Polignano a Mare

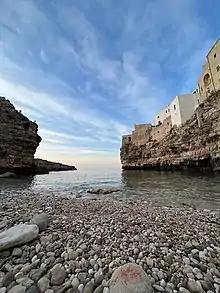
Lama Monachile

Polignano a Mare is served by Polignano a Mare railway station.